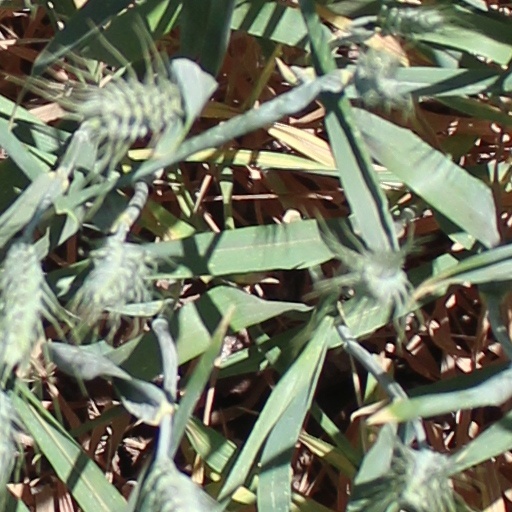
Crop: wheat